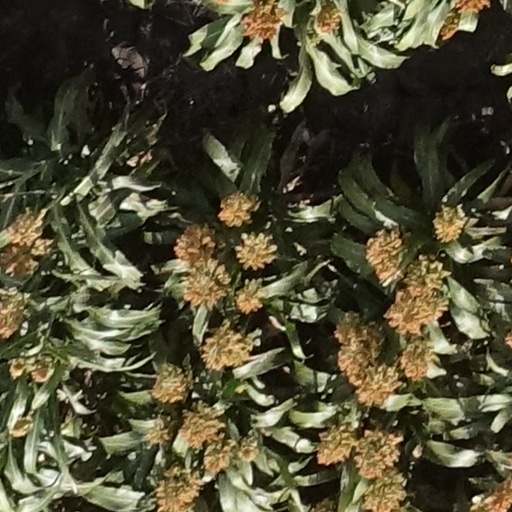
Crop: sorghum